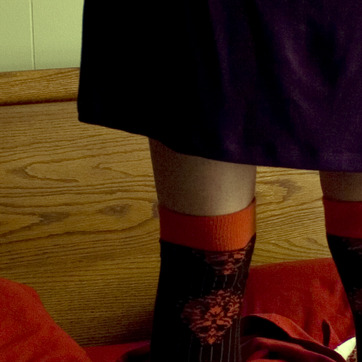
Material: skin